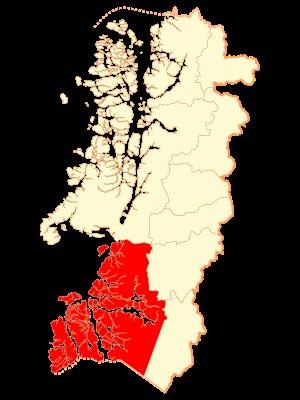
Tortel est une commune du Chili faisant partie de la province de Capitán Prat, elle-même rattachée à la région Aisén. En 2002, sa population s'élevait à 507 habitants.